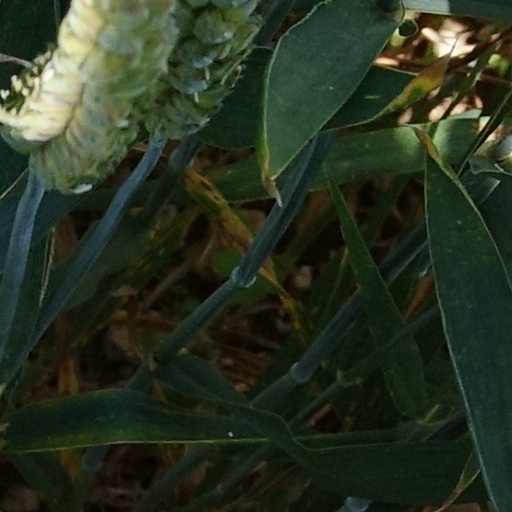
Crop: wheat